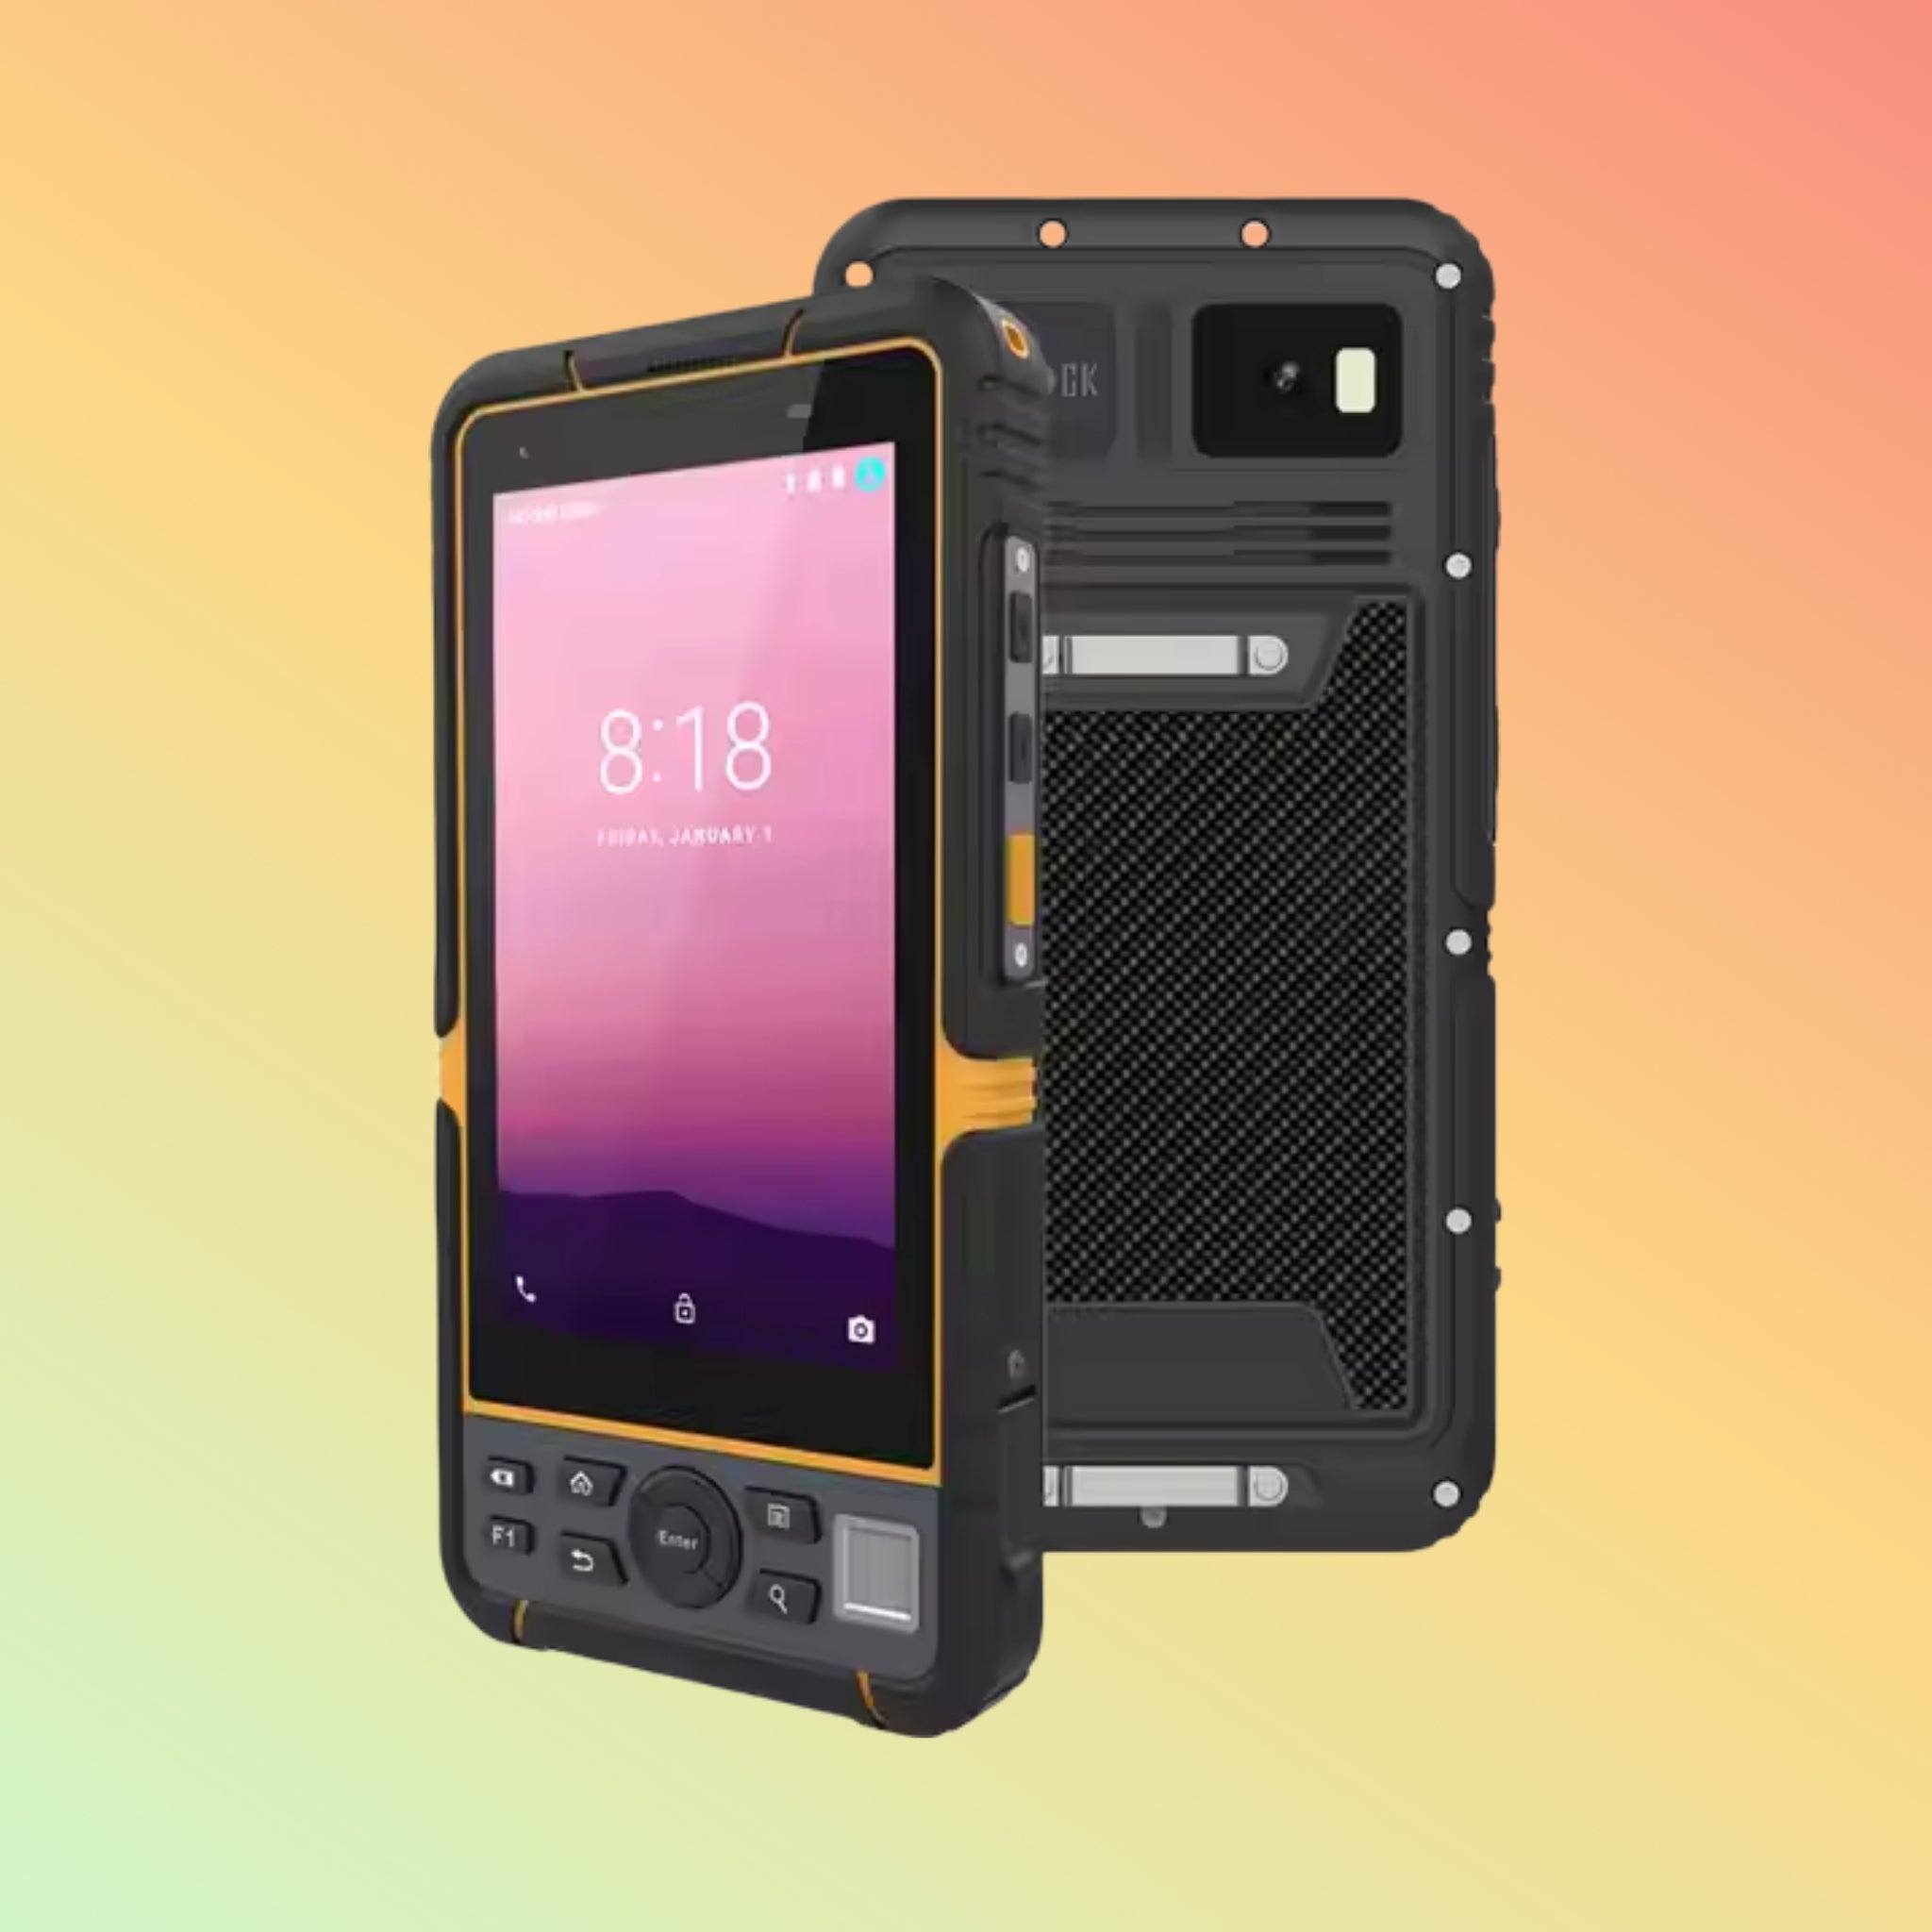
T60 OEM IP67 Waterproof Wifi 4G LTE ATEX Explosion-proof Cell Phone Android 13.0 Rugged PDA Tablet PC Industrial Handheld
Shop T60 IP67 Android 13 PDA with ATEX explosion-proof design, 4G LTE, and WiFi. Rugged industrial handheld in stock. Fast UAE delivery. ✅ Overview The T60 OEM Rugged PDA Tablet is a powerful ATEX explosion-proof Android 13 handheld , designed for harsh industrial environments where safety, connectivity, and mobility are critical. With IP67 waterproof protection , 4G LTE , and a modern OS, it’s ideal for oil & gas , utilities , and hazardous zone field work . ✅ Product Description Built for explosive environments, the T60 Explosion-Proof PDA delivers robust performance in a compact 5.5" form. Certified to ATEX/IECEx standards (optional), it’s engineered to withstand flammable zones, oil rigs, mines, and chemical sites. It runs Android 13 , supports 4G LTE and WiFi , and is built inside a shockproof, waterproof housing (IP67 rated). Field teams can stay connected, scan data, and run apps—without compromising safety or performance. ✅ Key Features 🧯 ATEX/IECEx Explosion-Proof Certified (optional) 💧 IP67 Waterproof & Dustproof – built for extreme environments 📱 5.5” HD Touch Display – compact and sunlight-readable 🧠 Android 13.0 OS – fast, secure, and modern 📶 4G LTE, WiFi, GPS – always stay connected 🔋 5000mAh Battery – all-day industrial-grade runtime 📦 Rugged housing resists drops, shock, heat 🏭 Ideal for hazardous industrial field operations ✅ Specifications Display : 5.5” IPS HD Touchscreen OS : Android 13.0 Processor : Octa-Core MTK Memory : 4GB RAM / 64GB ROM (optional 8GB/128GB) Battery : 5000mAh Network : 4G LTE, WiFi, GPS, Bluetooth Protection : IP67 waterproof, explosion-proof (certified option) Camera : 13MP rear / 5MP front Ports : USB-C, SIM, microSD Certifications : CE, FCC, RoHS, ATEX/IECEx (optional model) ✅ Supported OS/Application/Industries OS : Android 13 Industries : Oil & Gas, Mining, Petrochemicals, Utilities, Hazardous Sites Applications : Mobile inspections, field reporting, safety audits, site surveillance, digital compliance logging ✅ Benefits & Compatibility 🧲 Perfect for Zone 1 & Zone 2 environments (certified version) 🔧 Compatible with Android-based safety and inspection software 🔐 Secure OS for enterprise mobility management (EMM) 🛡️ Combines rugged design , smart connectivity , and certified safety ✅ Purpose of Use Ideal for professionals working in potentially explosive atmospheres , including oil refineries , chemical plants , and remote field operations . Enables secure data capture , real-time reporting , and reliable communication in the harshest industrial zones. ✅ How to Use Power on and insert SIM or connect via WiFi Launch compliance, inspection, or field app Capture data, sync to cloud or server Operate in high-risk zones safely with ATEX-rated protection Recharge via USB-C after shift ✅ Packaging/Weight/Dimension Device Size : 6.1” x 3.1” x 0.9” Weight : ~370g Box Includes : PDA unit, USB-C charger, manual, explosion-proof certificate (if ordered) Packaging : Shockproof, static-safe industrial box ✅ Warranty and FAQs 📦 1-Year Standard Warranty 🔧 Covers software, battery, connectivity, and explosion-proof housing 🔁 RMA support available if issue persists 📞 Local UAE-based customer support 📘 Visit NEOTECH Support for full FAQ ✅ Performance, Quality, Durability, and Reliability Engineered for high-risk industrial use , the T60 combines explosion-proof protection , rugged IP67 durability , and seamless Android OS performance . Its fanless, sealed body ensures low-maintenance reliability in the field. ✅ Best Price Guarantee We deliver the most competitive pricing in the UAE for explosion-proof Android PDAs. If you find it cheaper, we’ll match it. ✅ Shop Today & Receive Your Delivery Across the UAE! 🚛 We ship fast to Dubai, Sharjah, Abu Dhabi , and all Emirates. Safe, tracked delivery. Order now for quick dispatch. ✅ Request for Customer Reviews and Testimonials Already deployed this model in the field? Drop a quick review to help others in oil & gas or utilities select the best rugged PDA for their teams. ✅ After Sales Support We provide full UAE-based technical support , setup assistance, and RMA handling for explosion-proof and rugged models. ✅ Get in Touch 📩 Email contact@neotech.ae or call us for project quotes, bulk pricing, or tech consultations. ✅ Stock Availability ✅ Standard rugged versions are in stock . Explosion-proof certified variants may require 7–12 business days based on certification and config. ✅ Disclaimer Specs and certifications vary by model. ATEX/IECEx certification only applies to explosion-proof configuration. Confirm all details before placing your order.
Brand: NEOTECH
Category: Electronics > Computers > Handheld Devices > PDAs